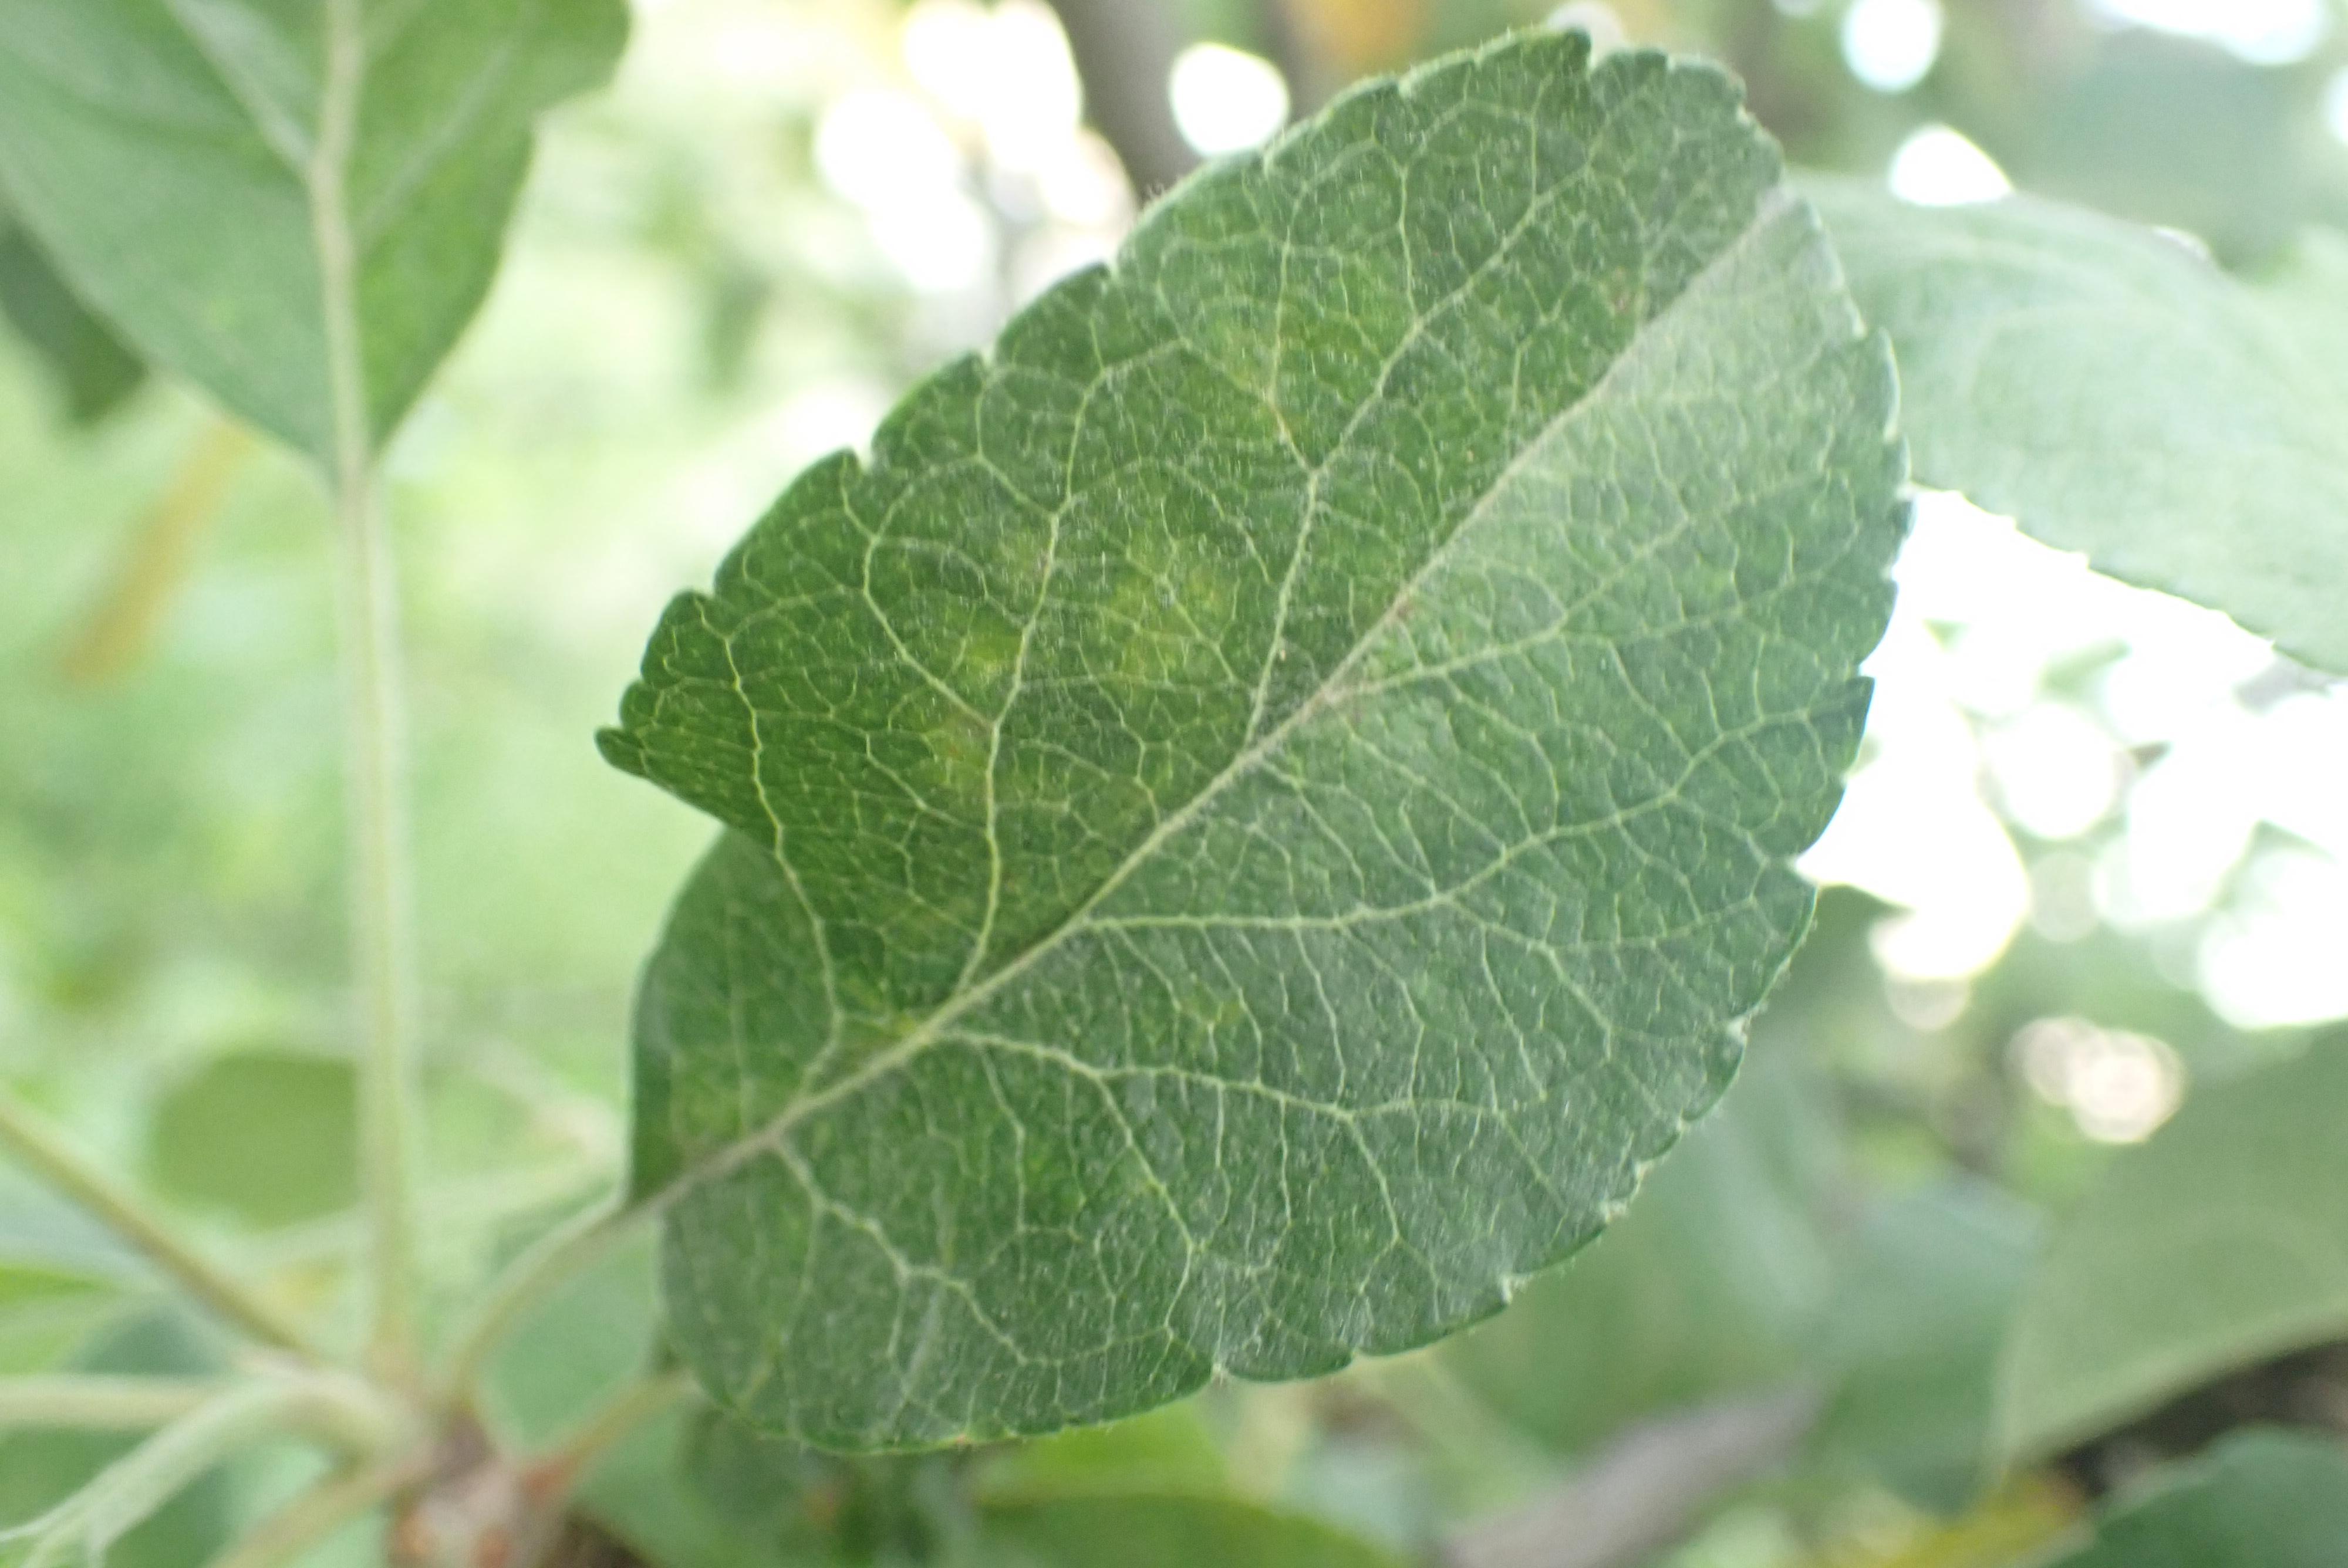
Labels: scab